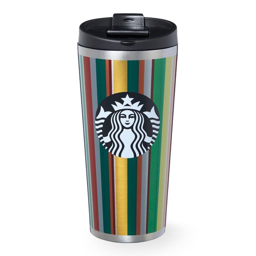
an insulating stainless steel tumbler with vertical stripes and mirror polish , part .